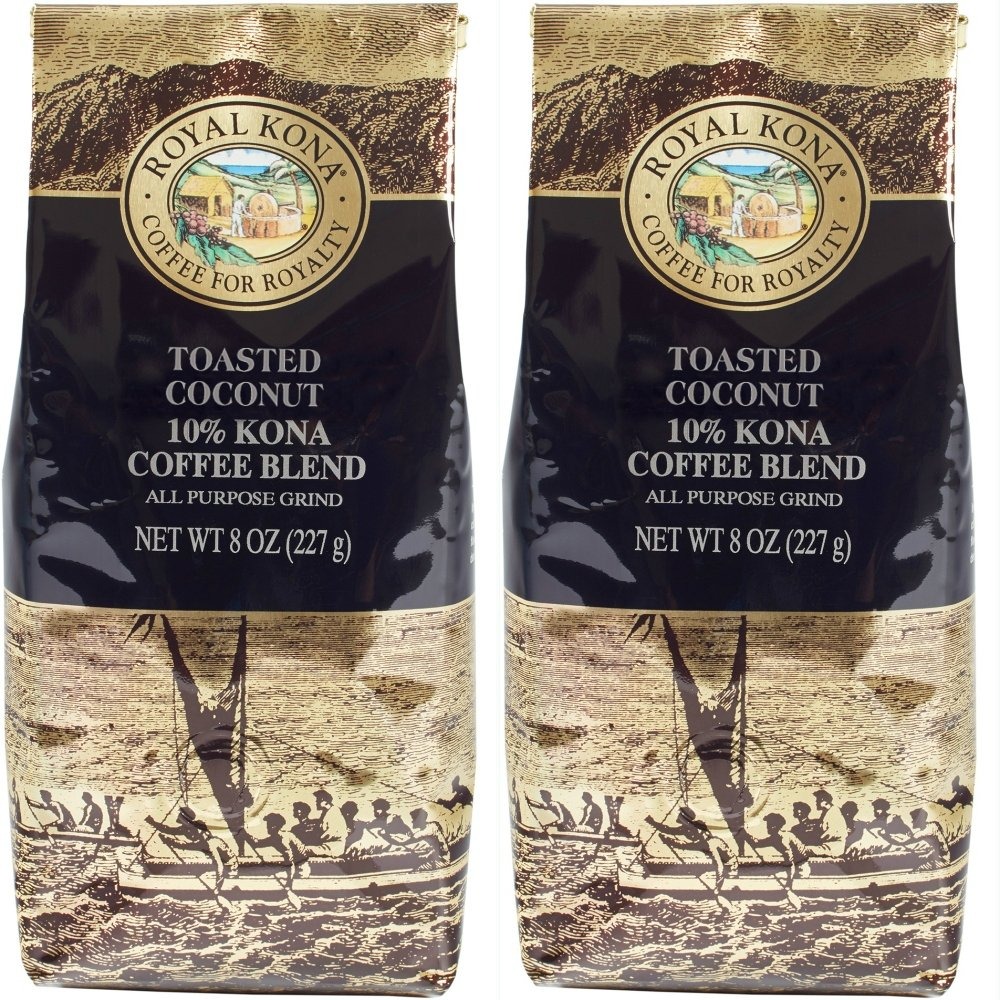
Item Name: Royal Kona 10% Kona Coffee Blend, Toasted Coconut - 2 Pack Ground Coffee (2 x 8 Ounce)
Value: 16.0
Unit: Ounce

Price: 20.86